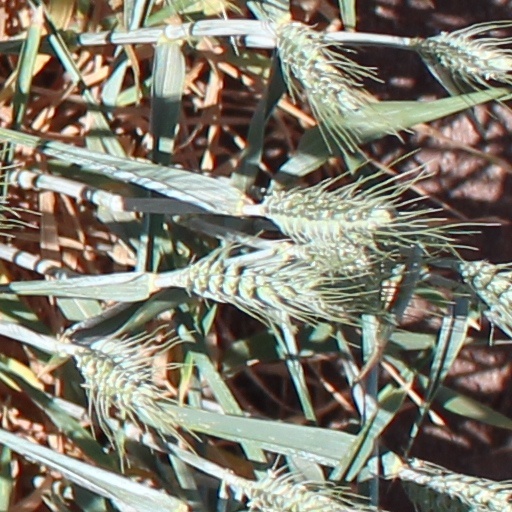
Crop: wheat